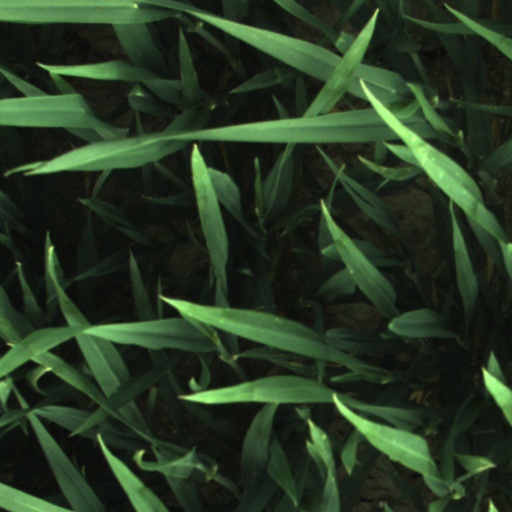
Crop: wheat